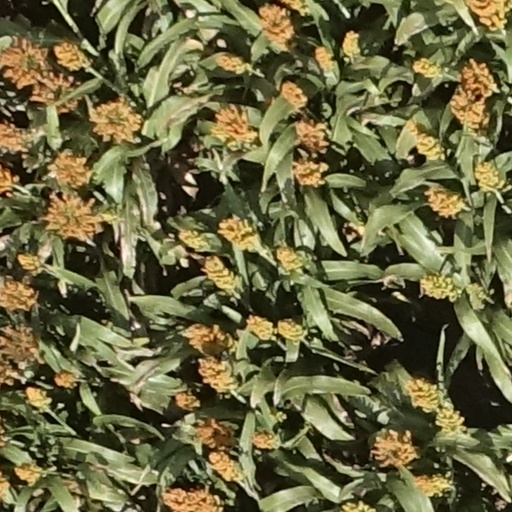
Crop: sorghum